Same-sex marriage in Argentina

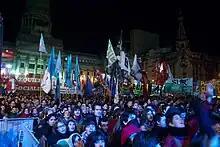
Crowd in support of same-sex marriage in Buenos Aires, 2010

On February 14, 2007, activists María Rachid and Claudia Castrosín Verdú filed a legal appeal challenging the constitutionality of articles 172 and 188 of the Civil Code, which prevented same-sex couples from marrying.